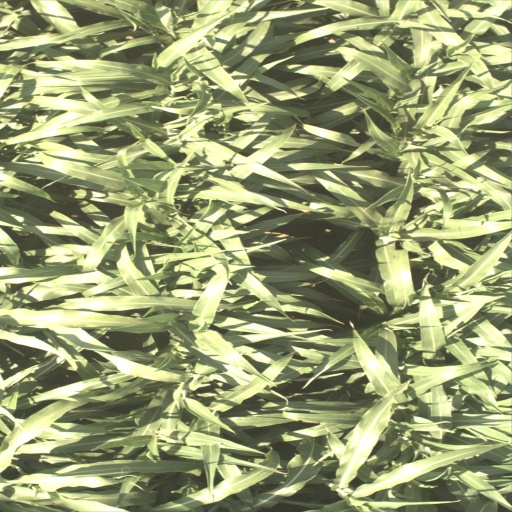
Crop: sorghum